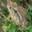
Label: frog